Roxanne Roux

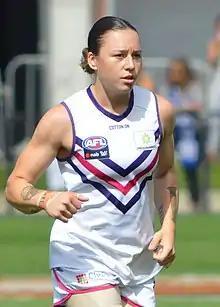
Roux with Fremantle in March 2021

Roxanne Roux (born 10 November 2001) is an Australian rules footballer playing for the West Coast Eagles in the AFL Women's (AFLW), having previously played for the Fremantle Football Club. Roux was drafted by Fremantle with their first selection, 12th overall, in the 2019 AFL Women's draft.